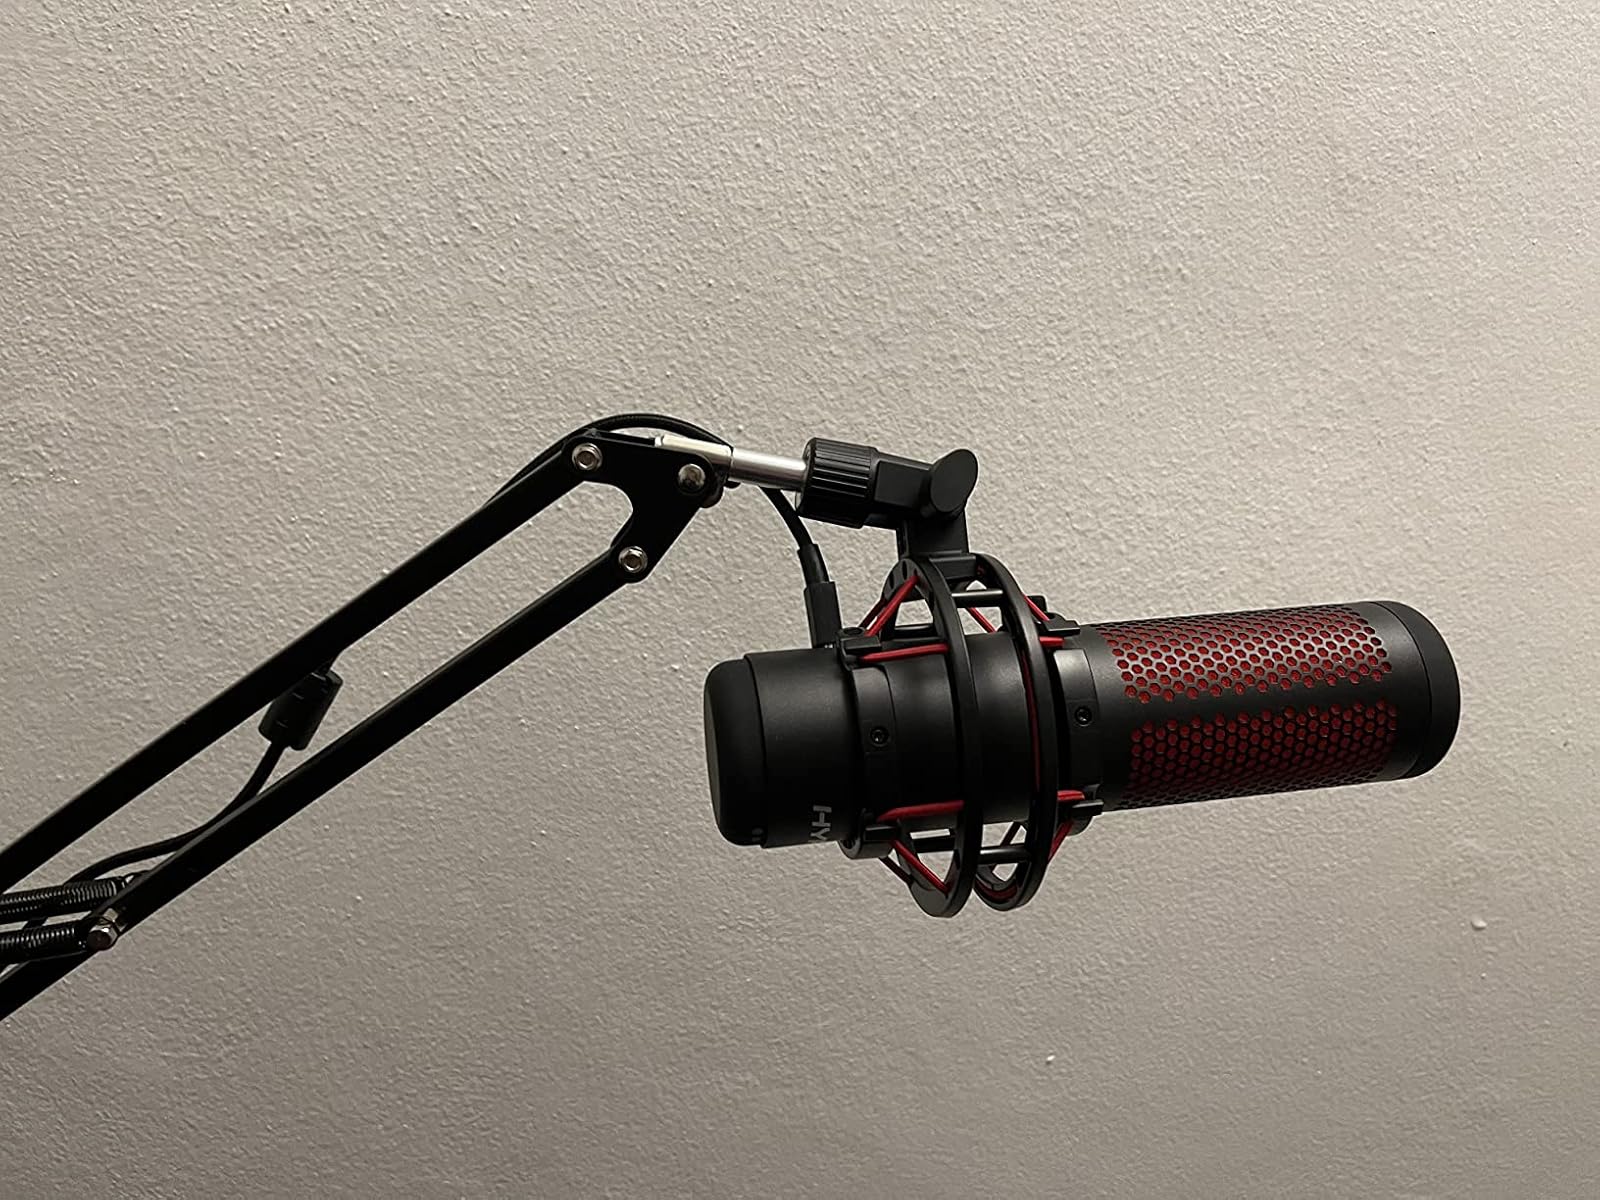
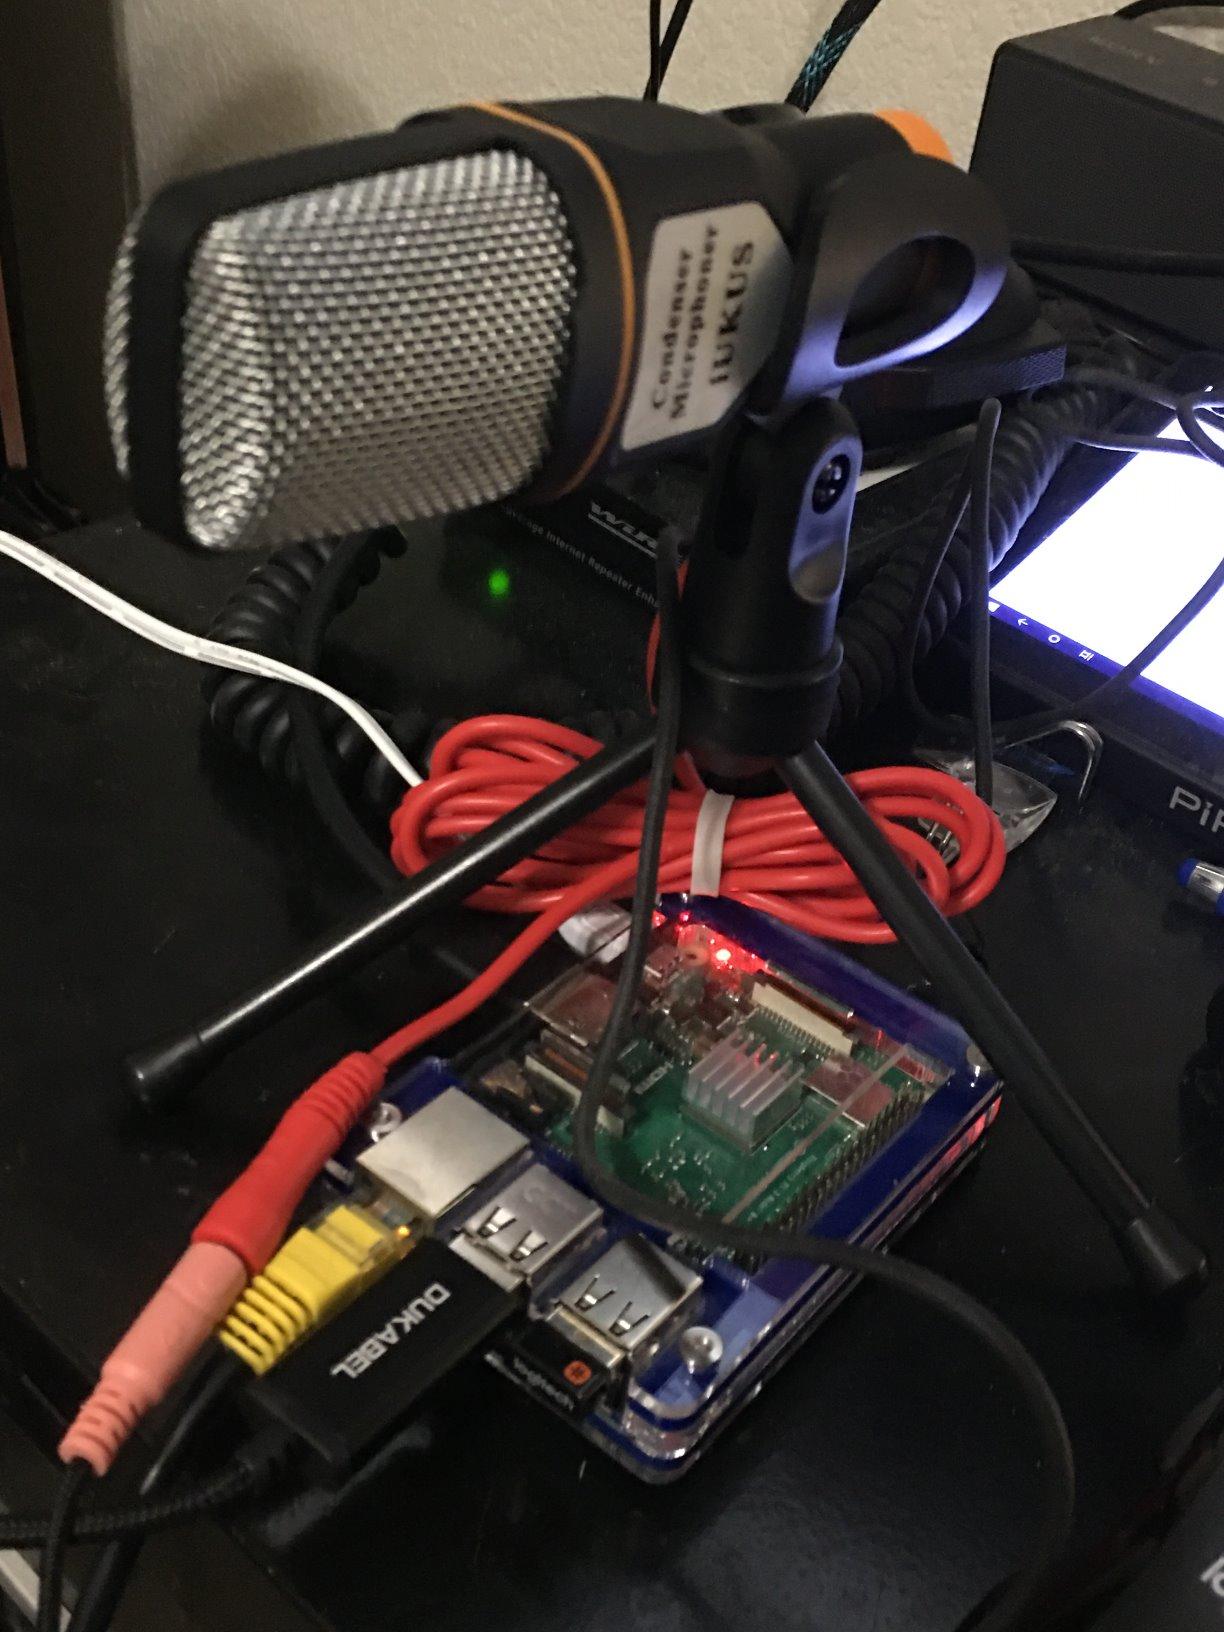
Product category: microphone
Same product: no